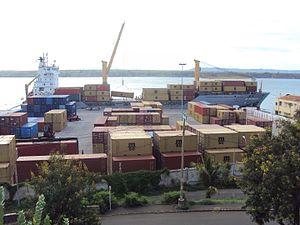
MSC Longoni mouillant au port d'Antsiranana.
Antsiranana, aussi appelée Diego-Suarez ou Antsirane, est la plus grande ville du nord de Madagascar et le troisième port de la Grande île. Elle est la capitale de la province de Diego-Suarez. Il s'agit, avec Nosy Be et l'île Sainte-Marie, d'un des trois anciens établissements français qui furent associés à l'ancien territoire du royaume mérina pour former l'ancien protectorat français de Madagascar dont l'actuelle république de Madagascar reprend les frontières. Avec la récente mise en place des vingt-deux régions en 2004, elle est devenue la capitale de la région de Diana. Ses habitants s'appellent les Antsiranais. Son aire urbaine est estimée à 125 103 habitants en 2014.